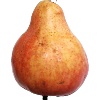
Label: red_pear